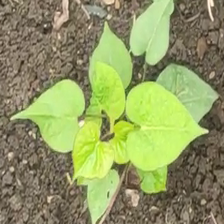
Weed species: Obscure_morning _glory(Ipomoea obscura)